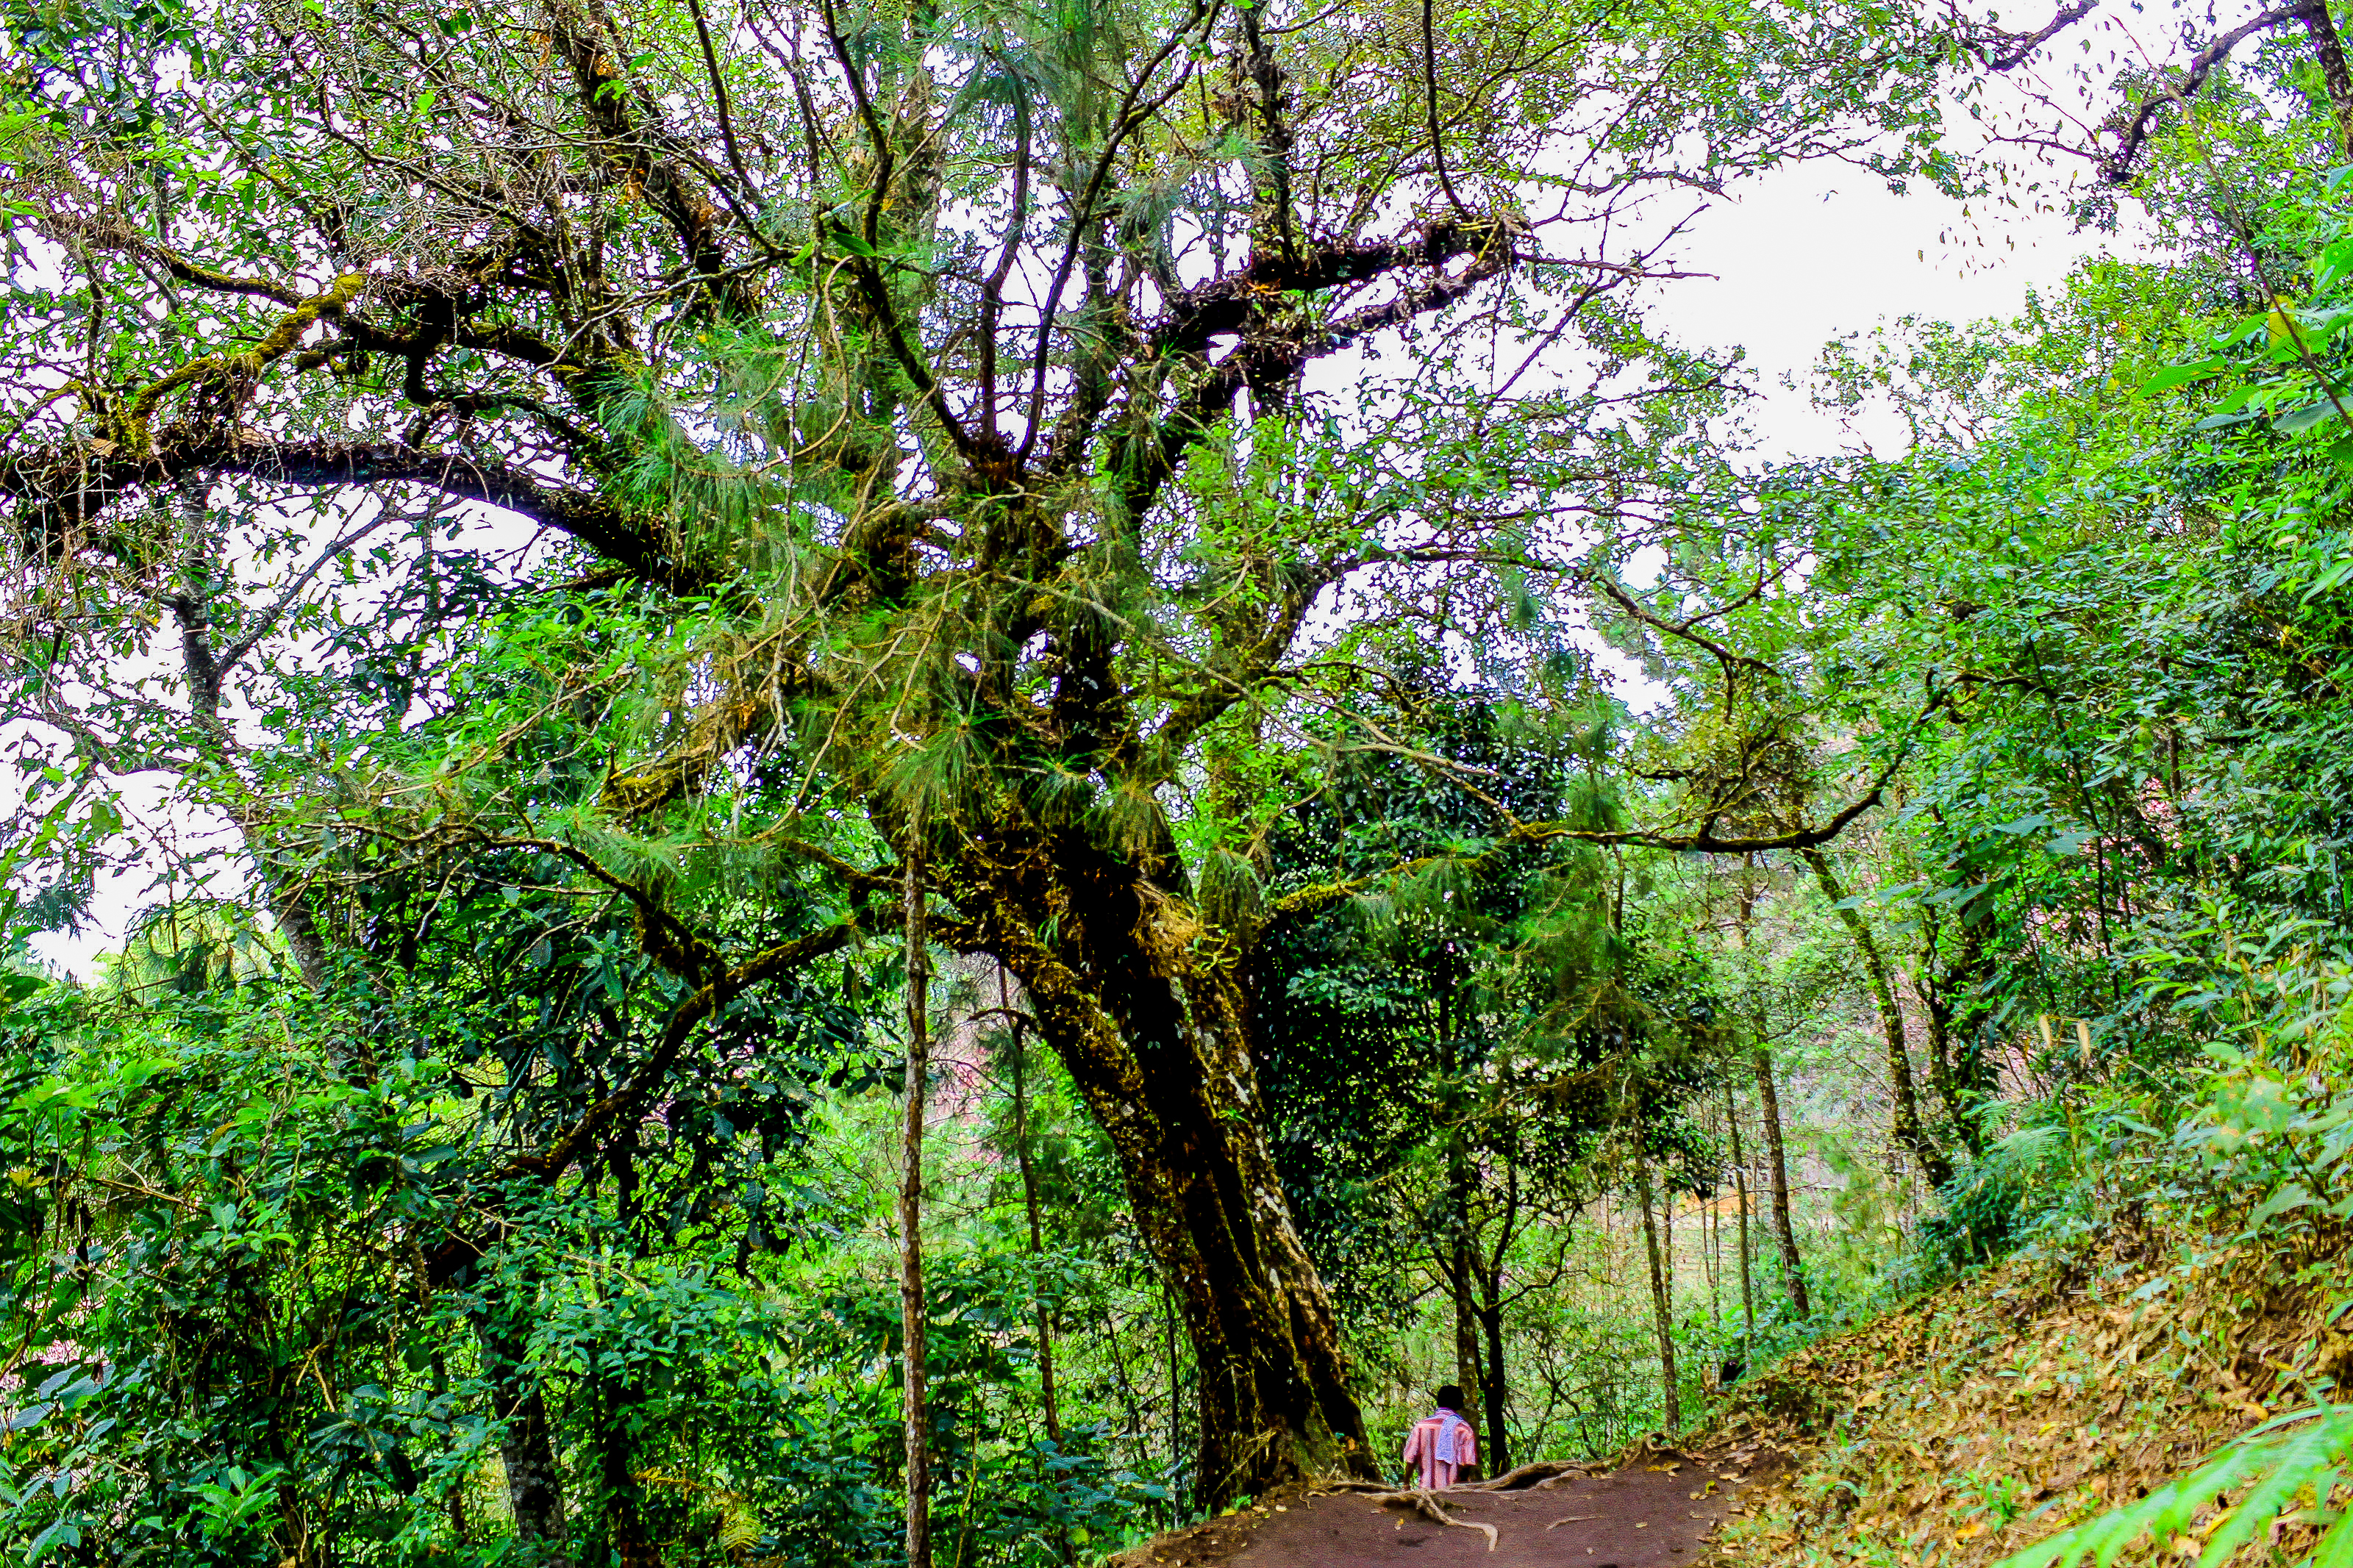
background, blue, chae, cliff, cloud, colorful, kewfin, lampang, landscape, light, morning, mountain, national, natural, nature, park, point, sky, son, thailand, top, travel, view, white, yellow, tree, vegetation, nature reserve, natural environment, forest, jungle, woodland, plant, old growth forest, valdivian temperate rain forest, natural landscape, rainforest, biome, woody plant, tropical and subtropical coniferous forests, temperate broadleaf and mixed forest, branch, ecoregion, plant community, Northern hardwood forest, terrestrial plant, grass, wildlife, riparian forest, trunk, grove, national park, trail, deciduous, state park